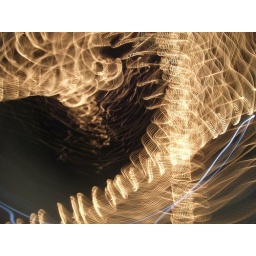
A palm tree with lights wrapped around it on San Pedro beach in Belize